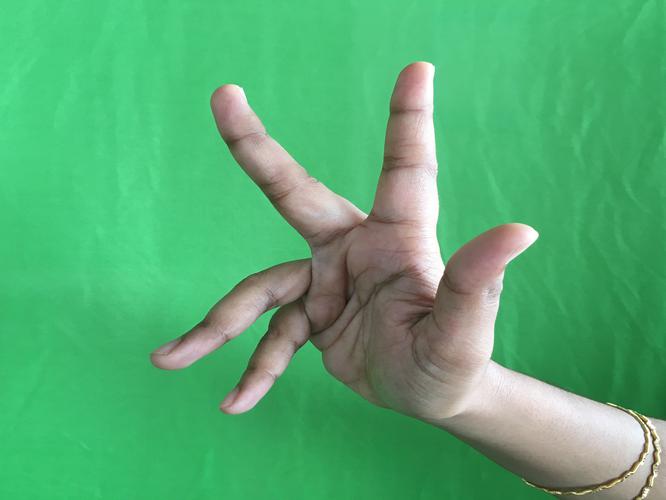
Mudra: Alapadmam
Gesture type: single_hand